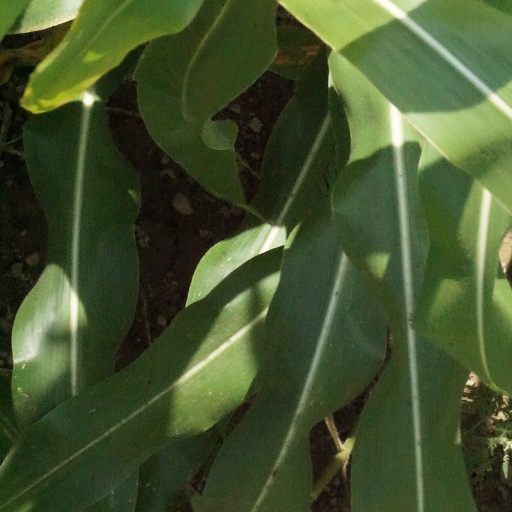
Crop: maize; corn